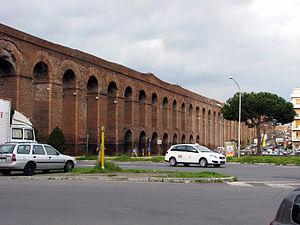
L'aqueduc de l'Aqua Alexandrina ou Aqueduc d'Alexandre est le dernier aqueduc construit sous la Rome antique.
Cette liste des monuments de la Rome antique recense les monuments les plus importants construits à Rome ou à proximité immédiate, depuis la fondation de la ville jusqu'au début du VIIᵉ siècle.